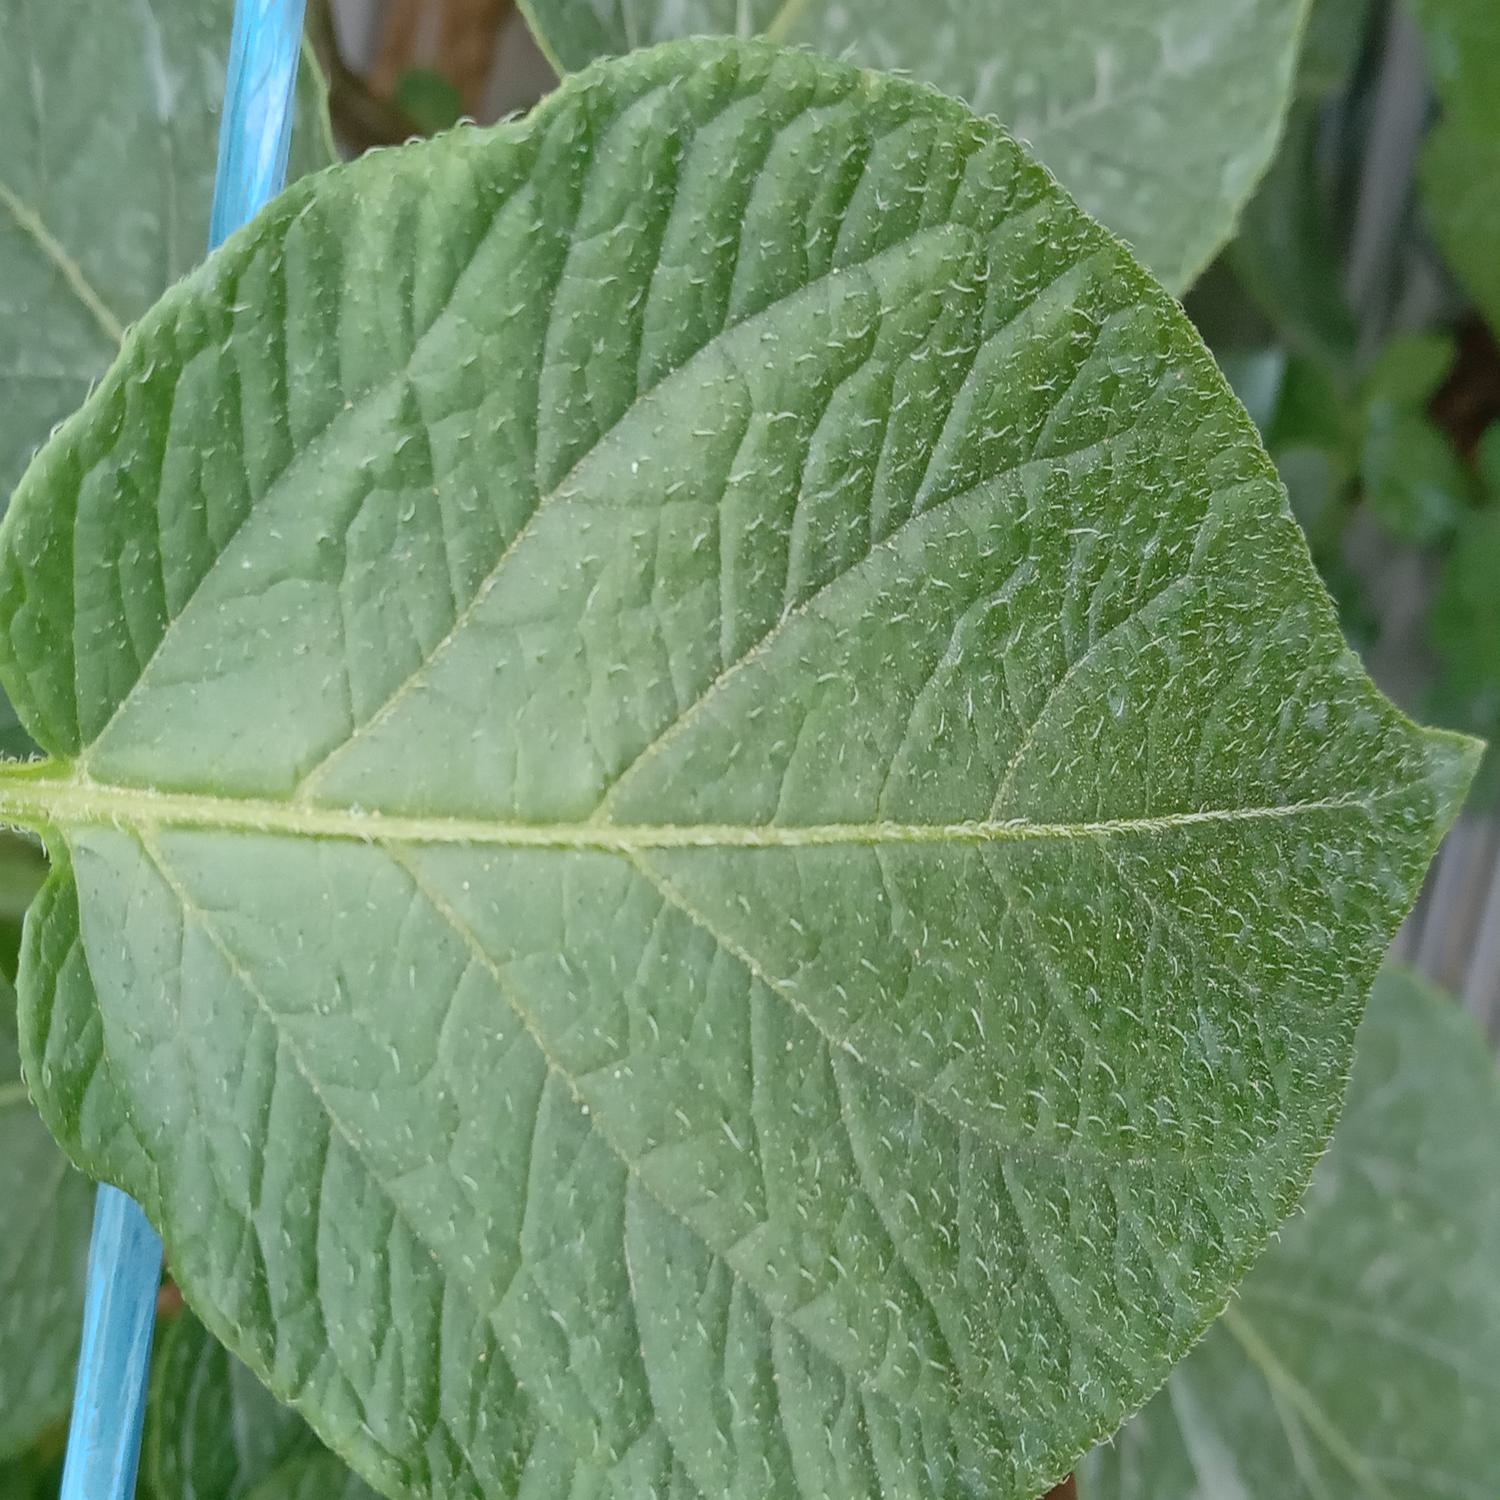
Etiqueta: Sana